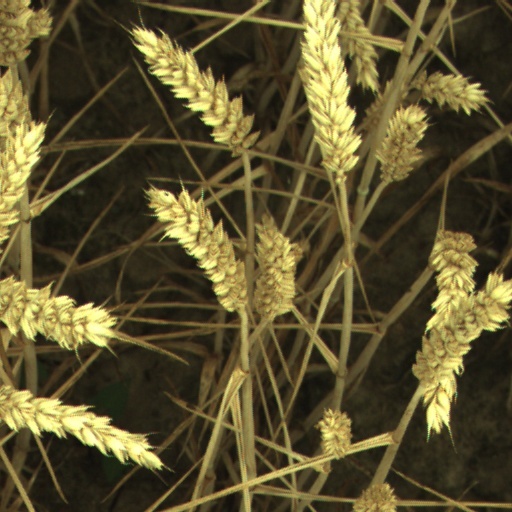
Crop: wheat